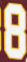
Number: 8